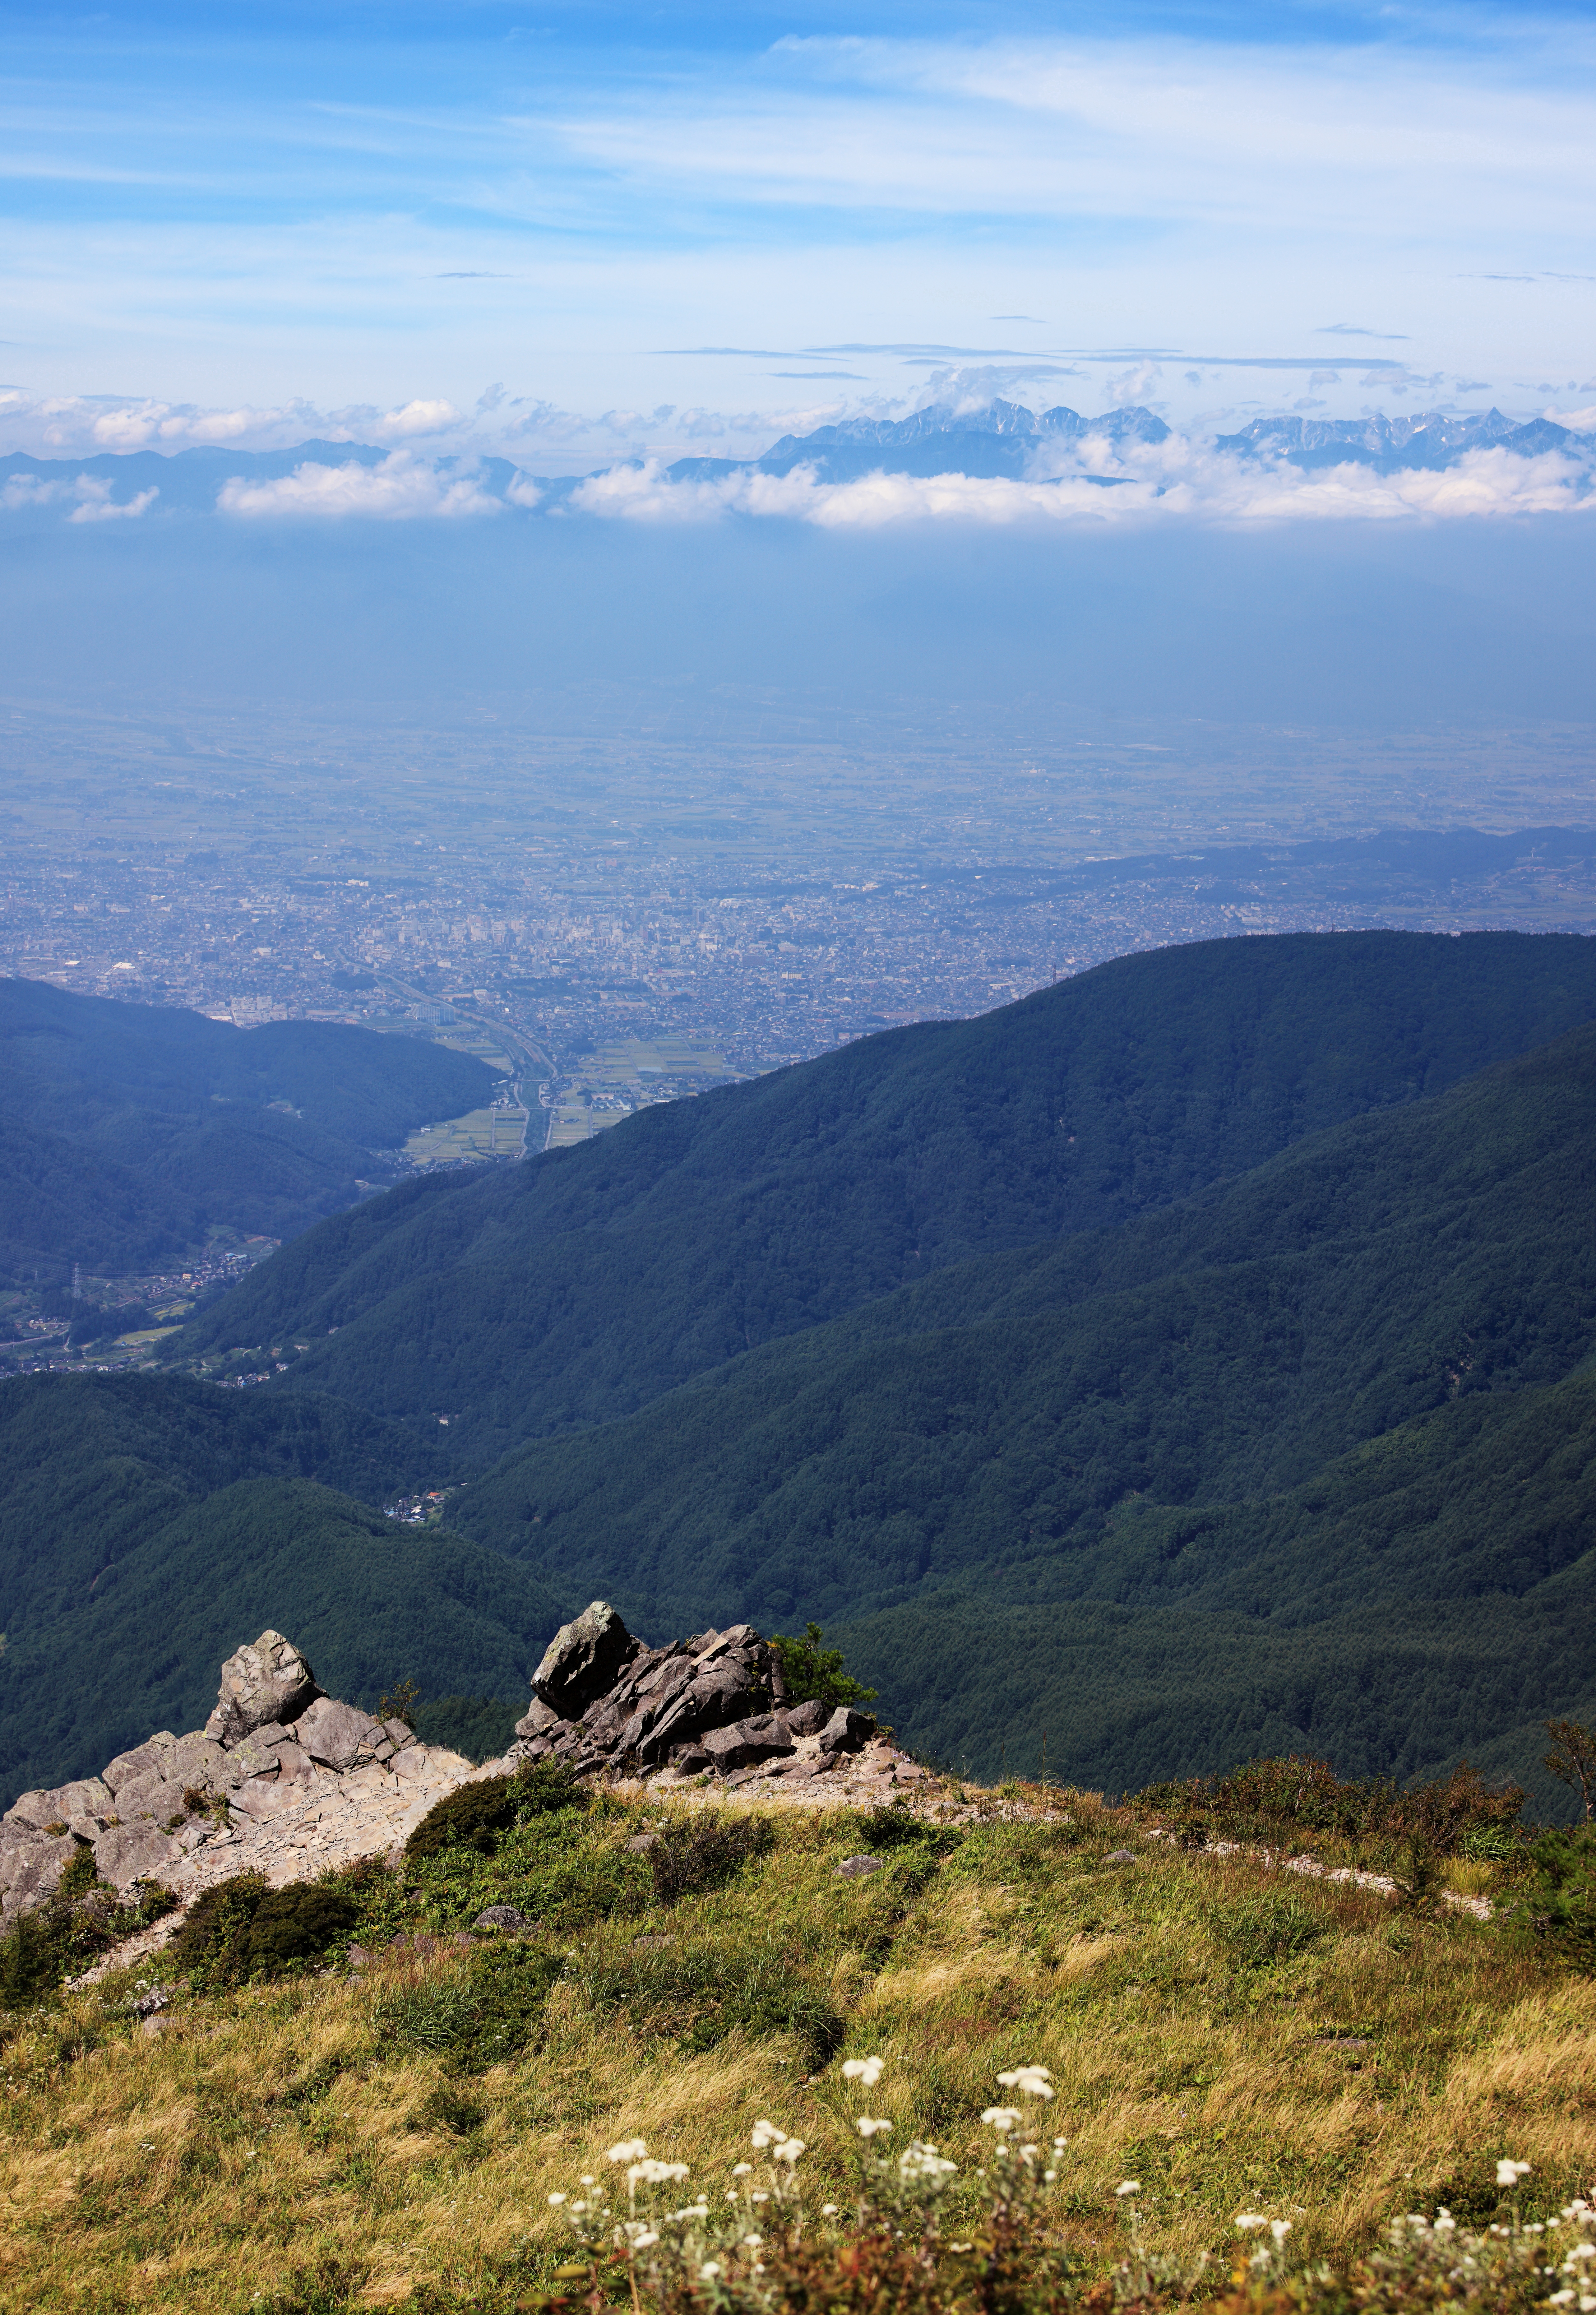
landscape, nature, wilderness, walking, mountain, cloud, hiking, hill, adventure, valley, mountain range, panorama, high, highland, ridge, summit, alps, plateau, photomerge, 5d, hires, fell, markii, pano, hi, res, resolution, stitch, nagano, matsumoto, utsukushigahara, landform, mountain pass, geographical feature, mountainous landforms